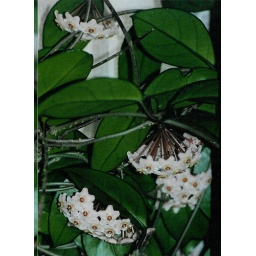
in our home - with hundreds of small flowers on it...